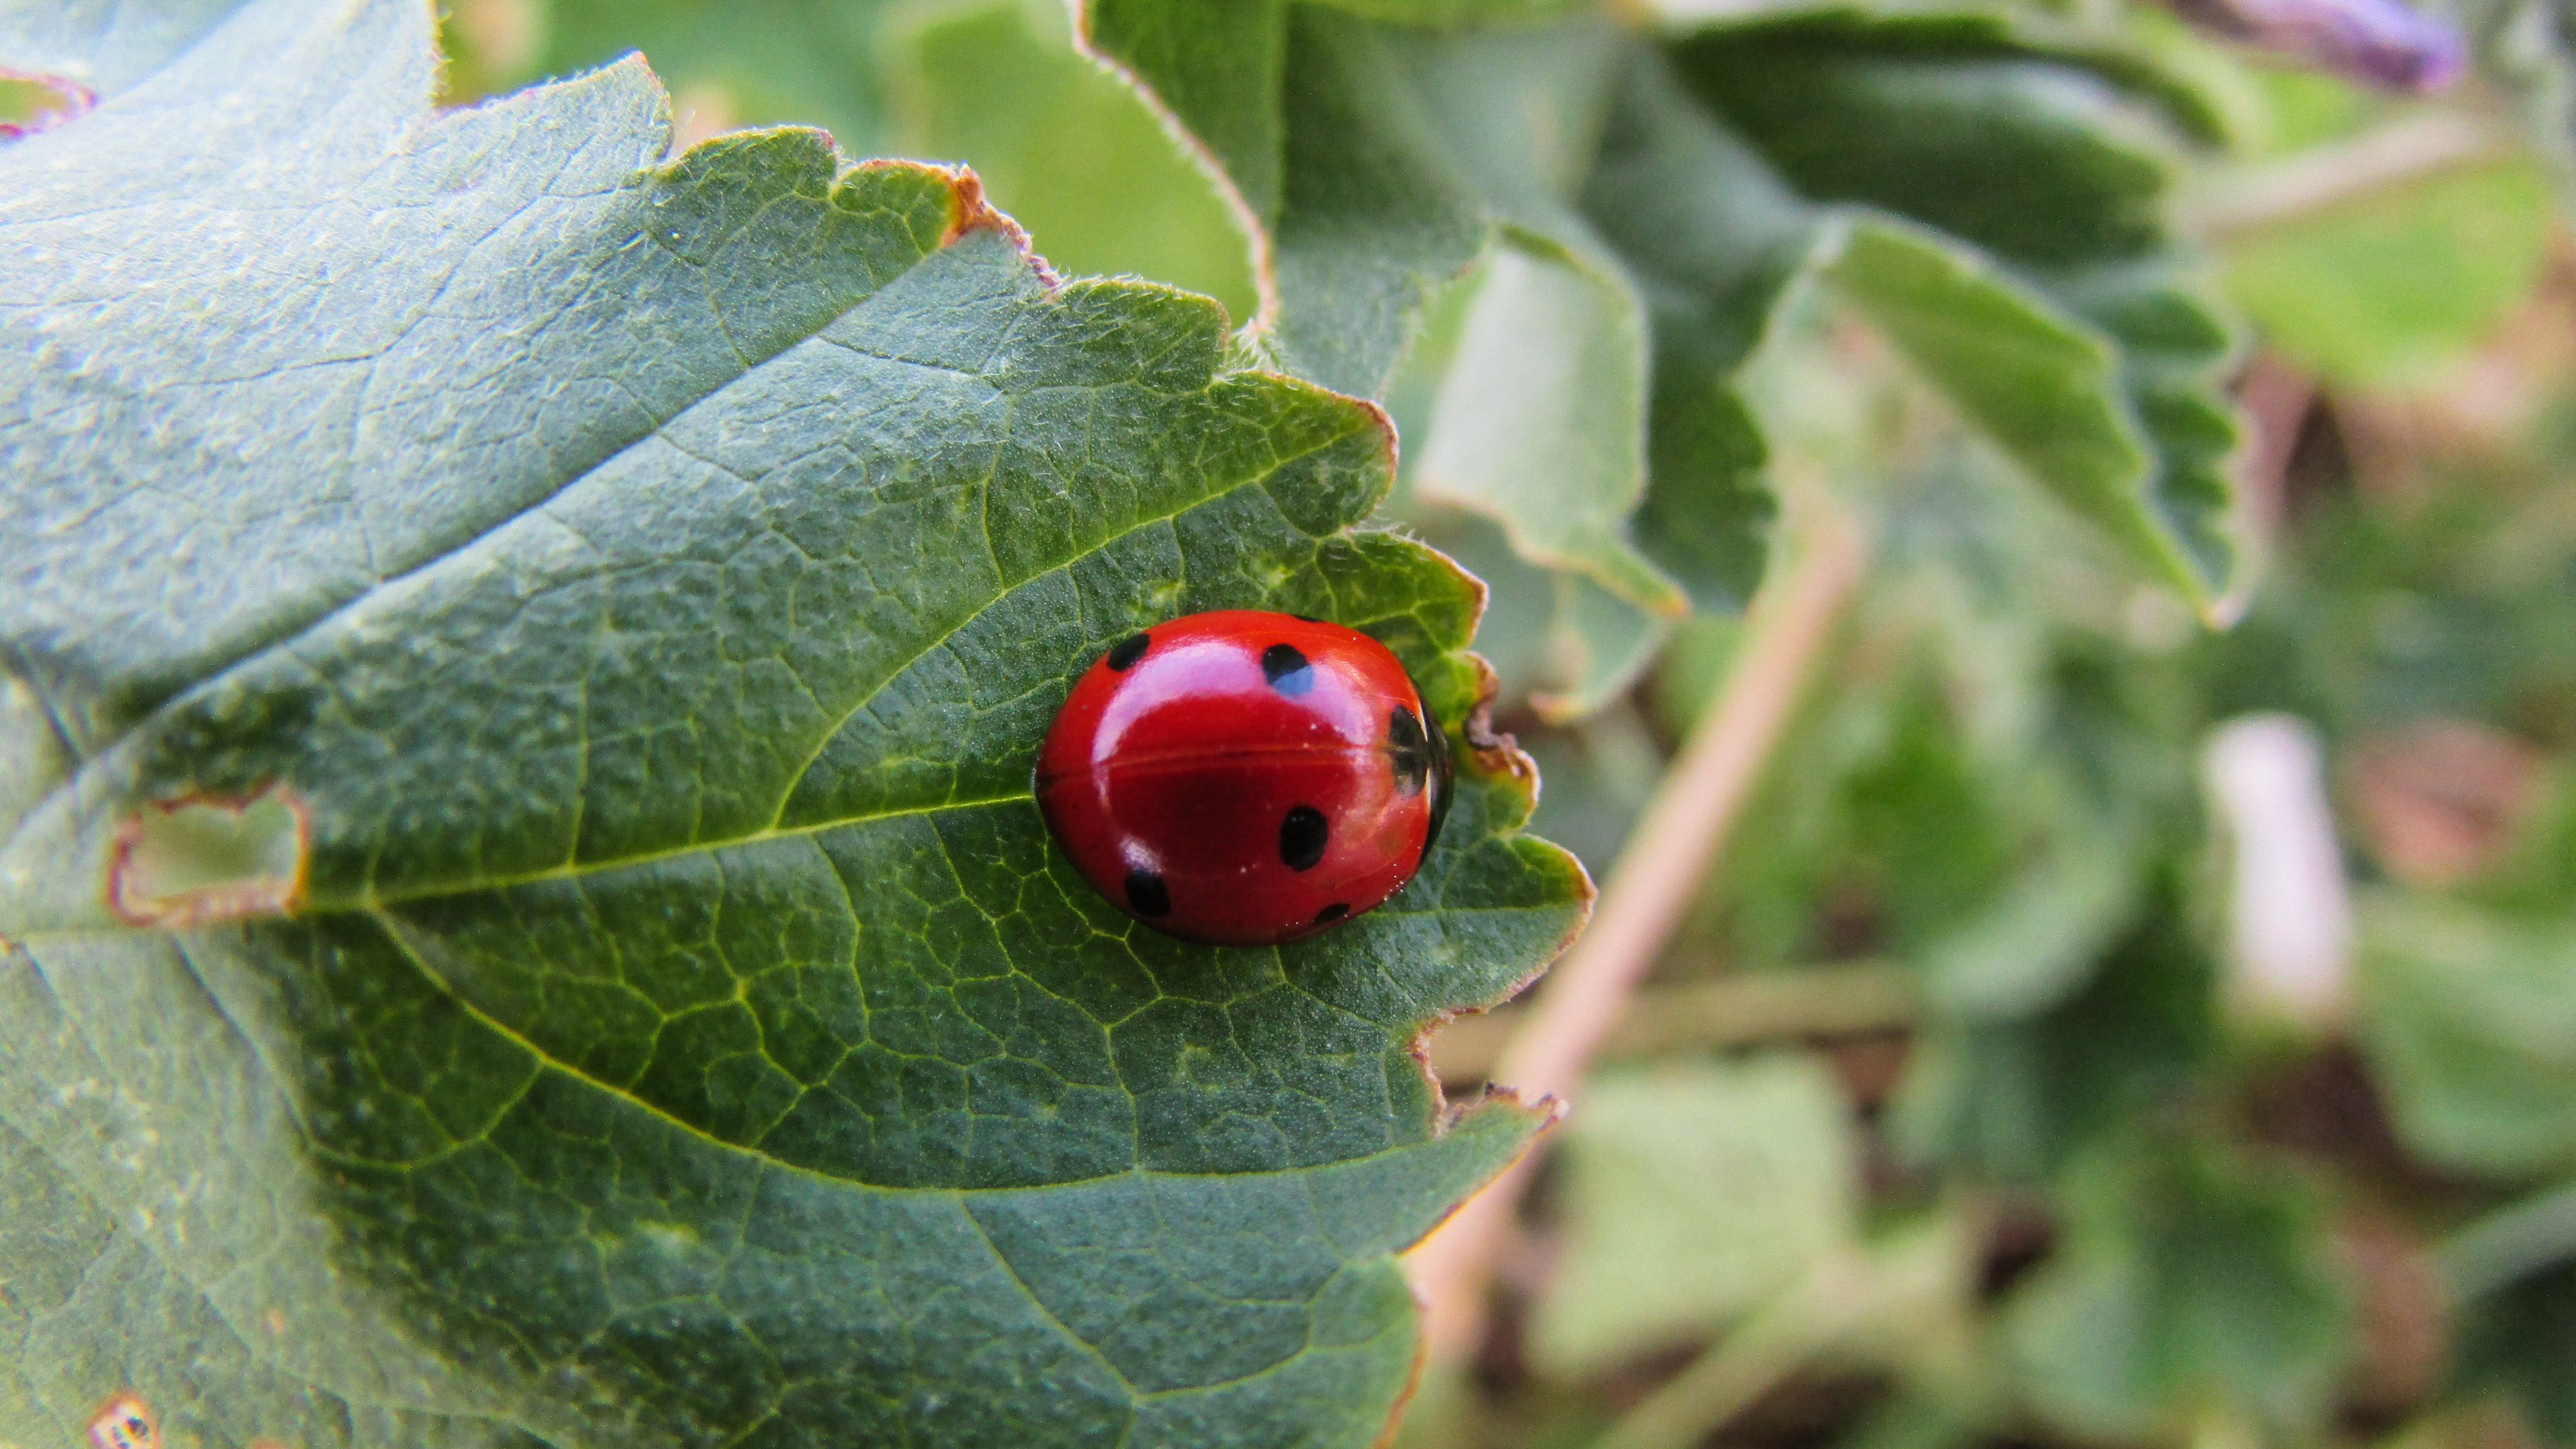
nature, leaf, flower, wildlife, green, insect, botany, fauna, ladybird, invertebrate, close up, beetle, macro photography, leaf beetle, coccinella septempunctata